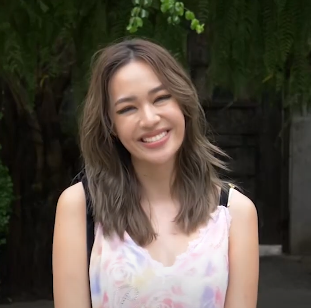
มทิรา ตันติประสุต

| name = มทิรา ตันติประสุต
| image = มทิรา ตันติประสุต (แยม) Happy New Year 2023.png
| birthplace = เมืองโกลด์โคสต์ ออสเตรเลีย​
| yearsactive = พ.ศ. 2555–ปัจจุบัน
| notable role = เจ้าหญิงสุวิญชา – ไชยเชษฐ์ (2555) จริมา – แค้นเสน่หา (2556) เรน – หัวใจปฐพี (2558) ชินานาง (ช้าง) – ดวงใจพิสุทธิ์​ (2559) เย็น – นางทาส (2559) สาริศา (ริศา) – My Hero วีรบุรุษสุดที่รัก#ใต้ปีกปักษา|My Hero วีรบุรุษสุดที่รัก : ใต้ปีกปักษา (2561) มูน / จันทร์เจ้า – เพชฌฆาตจันทร์เจ้า​ (2565)
| ค่าย = ช่อง 3 (2556−2566)
| ตุ๊กตาทอง =
| สุพรรณหงส์ =
| ชมรมวิจารณ์บันเทิง =
| โทรทัศน์ทองคำ =
| birth_name = ทิชา ตันติประสุต
| ส่วนสูง =
มทิรา ตันติประสุต (เกิด 1 ตุลาคม พ.ศ. 2539) ชื่อเล่น แยม เป็นนักแสดงและนางแบบชาวไทย มีชื่อเสียงจากบทบาท "เจ้าหญิงสุวิญชา" ในละครจักร ๆ วงศ์ ๆ เรื่อง ไชยเชษฐ์ (2555) อดีตนักแสดงสังกัดช่อง 3 เอชดี|สถานีวิทยุโทรทัศน์ไทยทีวีสีช่อง 3 ปัจจุบันเป็นนักแสดงอิสระ
== ประวัติ ==
มทิรา ตันติประสุต เดิมมีชื่อว่า "ทิชา ตันติประสุต" เกิดเมื่อวันที่ 1 ตุลาคม พ.ศ. 2539 โรงพยาบาลโกลด์โคสต์ เมืองโกลด์โคสต์ ประเทศออสเตรเลีย​ สำเร็จ​การศึกษาระดับประถมศึกษาจากโรงเรียนท้องถิ่น ในปี 2548 เมื่ออายุได้ 9 ปี มทิราย้ายมาศึกษาต่อที่ โรงเรียนนานาชาติแอ๊ดเวนต์รามคำแหง ประเทศไทย​ จนถึงปี 2551 จึงกลับไปศึกษาต่อที่ ประเทศออสเตรเลีย​ อีกครั้ง ต่อมาในปี 2553 ได้ย้ายกลับมา ประเทศไทย ​เพื่อศึกษาต่อในระดับชั้นมัธยมศึกษาตอนปลาย โรงเรียนนานาชาติกีรพัฒน์ และสำเร็จ​การศึกษา​ระดับปริญญาตรีจาก คณะศิลปศาสตร์ มหาวิทยาลัยธรรมศาสตร์ สาขาวิชาการสื่อสารภาษาอังกฤษเชิงธุรกิจ (Business English Communication หรือ BEC) (หลักสูตรนานาชาติ) เกียรตินิยมอันดับ 2 ด้วยคะแนนเกรดเฉลี่ยสะสม 3.28 ปัจจุบัน​กำลังศึกษาระดับปริญญาโท คณะจิตวิทยา จุฬาลงกรณ์มหาวิทยาลัย ภาควิชาจิตวิทยาสังคมพื้นฐานและประยุกต์
== เข้าสู่วงการ​บันเทิง​ ==
เมื่อย้ายกลับมาประเทศไทยแล้ว ในปี 2555 มารดาได้พาไปคัดเลือกเป็นนักแสดงที่โรงถ่ายลาดหลุมแก้วของบริษัท ดาราวิดีโอ ไพรัช สังวริบุตร กับ สยม สังวริบุตร และได้รับเลือก​ จึงได้แสดงเป็น "เจ้าหญิงสุวิญชา" ซึ่งเป็นนางเอกในละครเรื่อง ไชยเชษฐ์​ ทางช่อง 7 ทันที แม้เป็นการแสดงครั้งแรกของเธอก็ตาม ละครดังกล่าวทำให้เธอมีชื่อเสียงและเป็นที่รู้จัก
เดือนกันยายน ปี 2555 มทิราได้เซ็นสัญญา​เป็นนักแสดงในสังกัดช่อง 3​ ต่อมาปี 2556 วรายุฑ มิลินทจินดา เลือกให้เธอแสดงเป็น "จริมา" ในละครเรื่อง แค้นเสน่หา คู่กับ ฐากูร การทิพย์ เป็นละครเรื่องแรกของเธอที่ออกอากาศทางช่อง 3​
== ผลงาน ==
=== ละครโทรทัศน์ ===
* ผลงานในฐานะนักแสดงอิสระ
| class="wikitable" style = "text-align:center"
! พ.ศ. !! เรื่อง !! บทบาท !!ออกอากาศ
|-
| 2555
| "ไชยเชษฐ์"
| พระธิดาสุวิญชา / จำปาทอง
| ช่อง 7​
|-
| 2566
| "Club Friday The Series : Moments & Memories รักนี้...ไม่มีลืม ตอน รักนี้สีจาง"
| เจน
| ช่องวัน​
|-
| ​
| "ร่ายริษยา"
| ปาลิตา (ริต้า)
| อมรินทร์ทีวี
|
* ผลงานในฐานะนักแสดงช่อง 3 เอชดี|สถานีวิทยุโทรทัศน์ไทยทีวีสีช่อง 3
| class="wikitable" style = "text-align:center"
! พ.ศ. !! เรื่อง !! บทบาท
|-
|2556
|"แค้นเสน่หา"
|จริมา ปัณณธร
|-
|2557
|"ไฟรักเพลิงแค้น"
|วีรดา วาณิชโยธิน (วีด้า) / แพรไพลิน ชาติชาตรี
|-
| rowspan = "2" | 2558
| "หัวใจปฐพี"
| เรนท์ เชอร์ล็อก (เรน) / ก้ามปู
|-
| "ดอกไม้ใต้เมฆ"
| เหม่ยเหมย / เมญ่า
|-
| rowspan = "2" | 2559
| "นางทาส"
| เย็น
|-
| "ดวงใจพิสุทธิ์"
| ชินานาง (ช้าง)
|-
| rowspan = "1" | 2561
| "My Hero วีรบุรุษสุดที่รัก (ละครโทรทัศน์)#ใต้ปีกปักษา|My Hero วีรบุรุษสุดที่รัก : ใต้ปีกปักษา"
| สาริศา พงศ์บุญยภา
|-
| rowspan = "1" | 2563
| "ดั่งดวงหฤทัย​"
| เจ้าหญิงมณิสราเทวี
|-
| rowspan = "2" | 2564
| "พิภพหิมพานต์"
| พิมพ์มาดา (พิมพ์) / ทิพย์อัปสร (กินรี) (แฝดคนละภพ)
|-
| "พฤษภาธันวารักแท้แค่เกิดก่อน"
| อรอุษา (อร)
|-
| rowspan="2"| 2565
| "เพชฌฆาตจันทร์เจ้า"
| มูน / จันทร์เจ้า
|-
| "คุณหมีปาฏิหาริย์"
| แพทย์หญิงเป็นหนึ่ง (หมอหนึ่ง) (รับเชิญตอนจบ)
|-
| ​
| "พยัคฆ์ร้ายซ่อนลาย"
| ฬิริน
|
=== เพลง ===
* รัวรัว (เพลงประกอบละคร ดอกไม้ใต้เมฆ)​ (2558)
* มารักให้เข้าใจ ร้องร่วมกับ​ ขวัญ KPN (เพลงประกอบละคร ดอกไม้ใต้เมฆ)​ (2558)
* Happy Birthday ช่อง 3 ​ช่อง 3|เพลงเนื่องในโอกาสฉลองครบรอบ 46 ปี ช่อง 3 ร้องร่วมกับ คณิน ชอบประดิถ|เพื่อน คณิน​ และ มณีรัตน์ ธรรมมณีวงศ์|สายไหม มณีรัตน์​ (2559)​
=== คอนเสิร์ต ===
* คิดถึงแม่ ครั้งที่ 17 : เอ็มซีซี ฮอลล์ เดอะมอลล์ บางกะปิ (2557)
* LOVE IS IN THE AIR : CHANNEL 3 CHARITY CONCERT (2560)
== รางวัล ==
* บุคคลต้นแบบ "ลูกตัวอย่างดีเด่น" ประจำปี ๒๕๕๘ จากโครงการเฉลิมพระเกียรติองค์ราชัน เมื่อวันที่ 25 สิงหาคม 2558
* ทูตความดี "ทำดี..ทำได้ทุกวัน" จากสภานิติบัญญัติแห่งชาติ เมื่อวันที่ 27 กันยายน 2560
== อ้างอิง ==
== แหล่งข้อมูลอื่น ==
*
; บทความ
* "'ทิชา ตันติประสุต' สาวน้อยวัยสิบห้า ขอโอกาสบนเส้นทางมายา" (บทสัมภาษณ์)
หมวดหมู่:นักแสดงหญิงชาวไทย
หมวดหมู่:นางแบบไทย
หมวดหมู่:บุคคลจากโกลด์โคสต์ (รัฐควีนส์แลนด์)
หมวดหมู่:บุคคลจากคณะศิลปศาสตร์ มหาวิทยาลัยธรรมศาสตร์